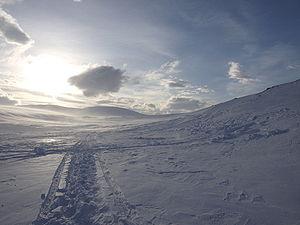
La région de Laponie est une vaste zone située dans la province historique de Laponie, dans le nord de la Suède, en Laponie. Plus précisément, elle s'étend sur les communes de Gällivare et Jokkmokk, le long de la frontière suédo-norvégienne. La région est inscrite au patrimoine mondial en 1996 en tant que bien mixte.
Le parc national de Sarek est un parc national du Nord de la Suède, dans la commune de Jokkmokk du comté de Norrbotten en Laponie. Il couvre 1 970 km² dans les Alpes scandinaves et est bordé par les parcs nationaux de Padjelanta et de Stora Sjöfallet.